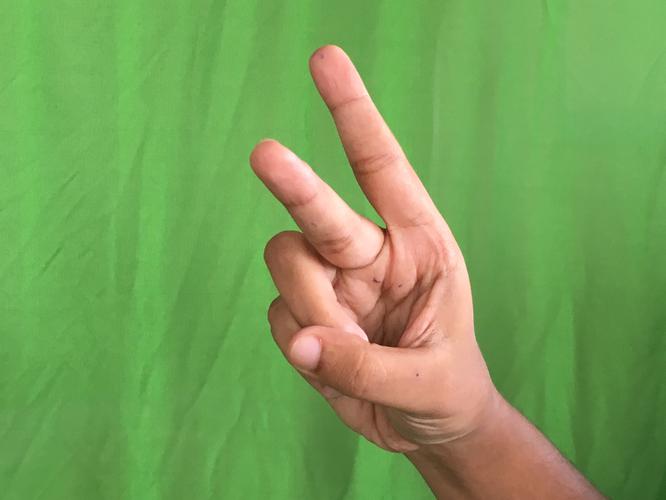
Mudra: Katrimukha
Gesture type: single_hand